Paganini Competition

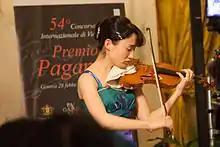
Paganini Competition performance in 2015

The Paganini Competition (aka Premio Paganini or Paganini Concore) is an international violin competition named after the famed virtuoso and founder of contemporary violin technique Niccolò Paganini. Created in 1954 it has been carried out ever since in the months of September and October. The "Paganini Competition" is one of the most important violin competitions. It is held every two years at "Carlo Felice" theatre in Genoa, Italy. There are three levels of competition: preliminaries, semi-finals, and finals and repertoire that is played includes solo violin, violin and piano accompaniment, and violin and orchestra.